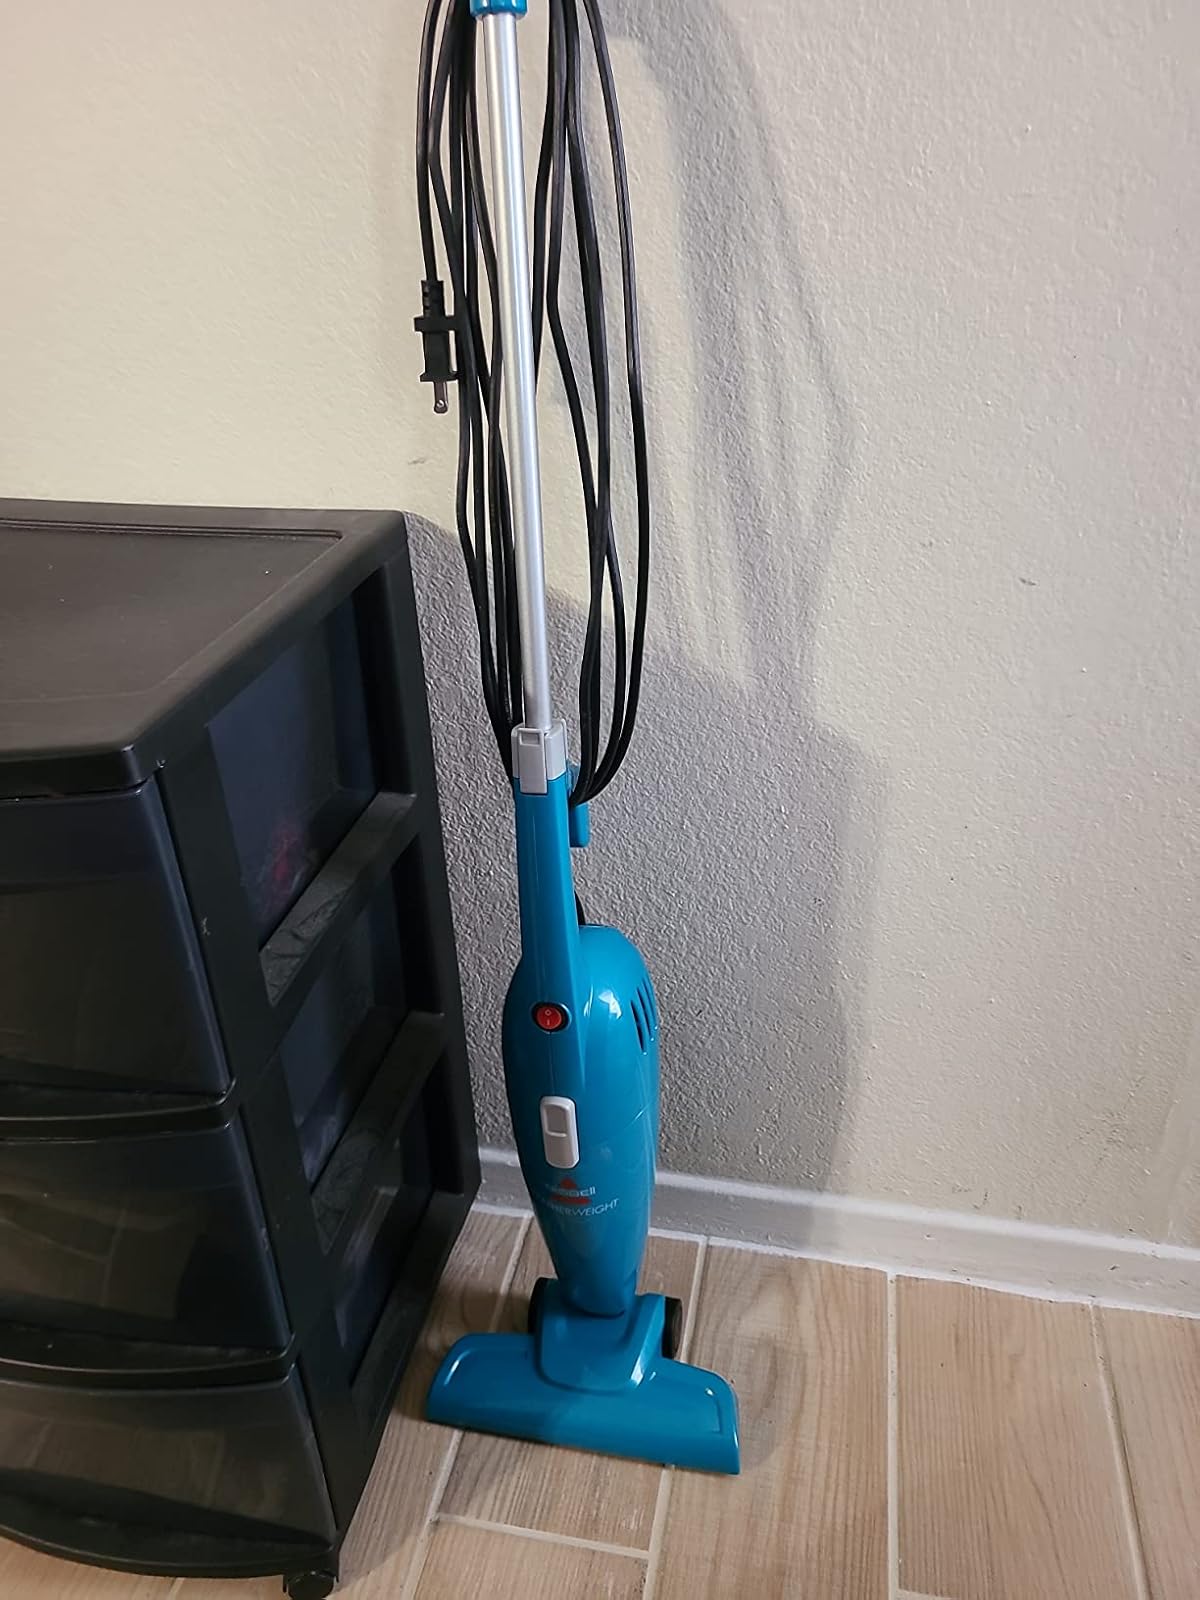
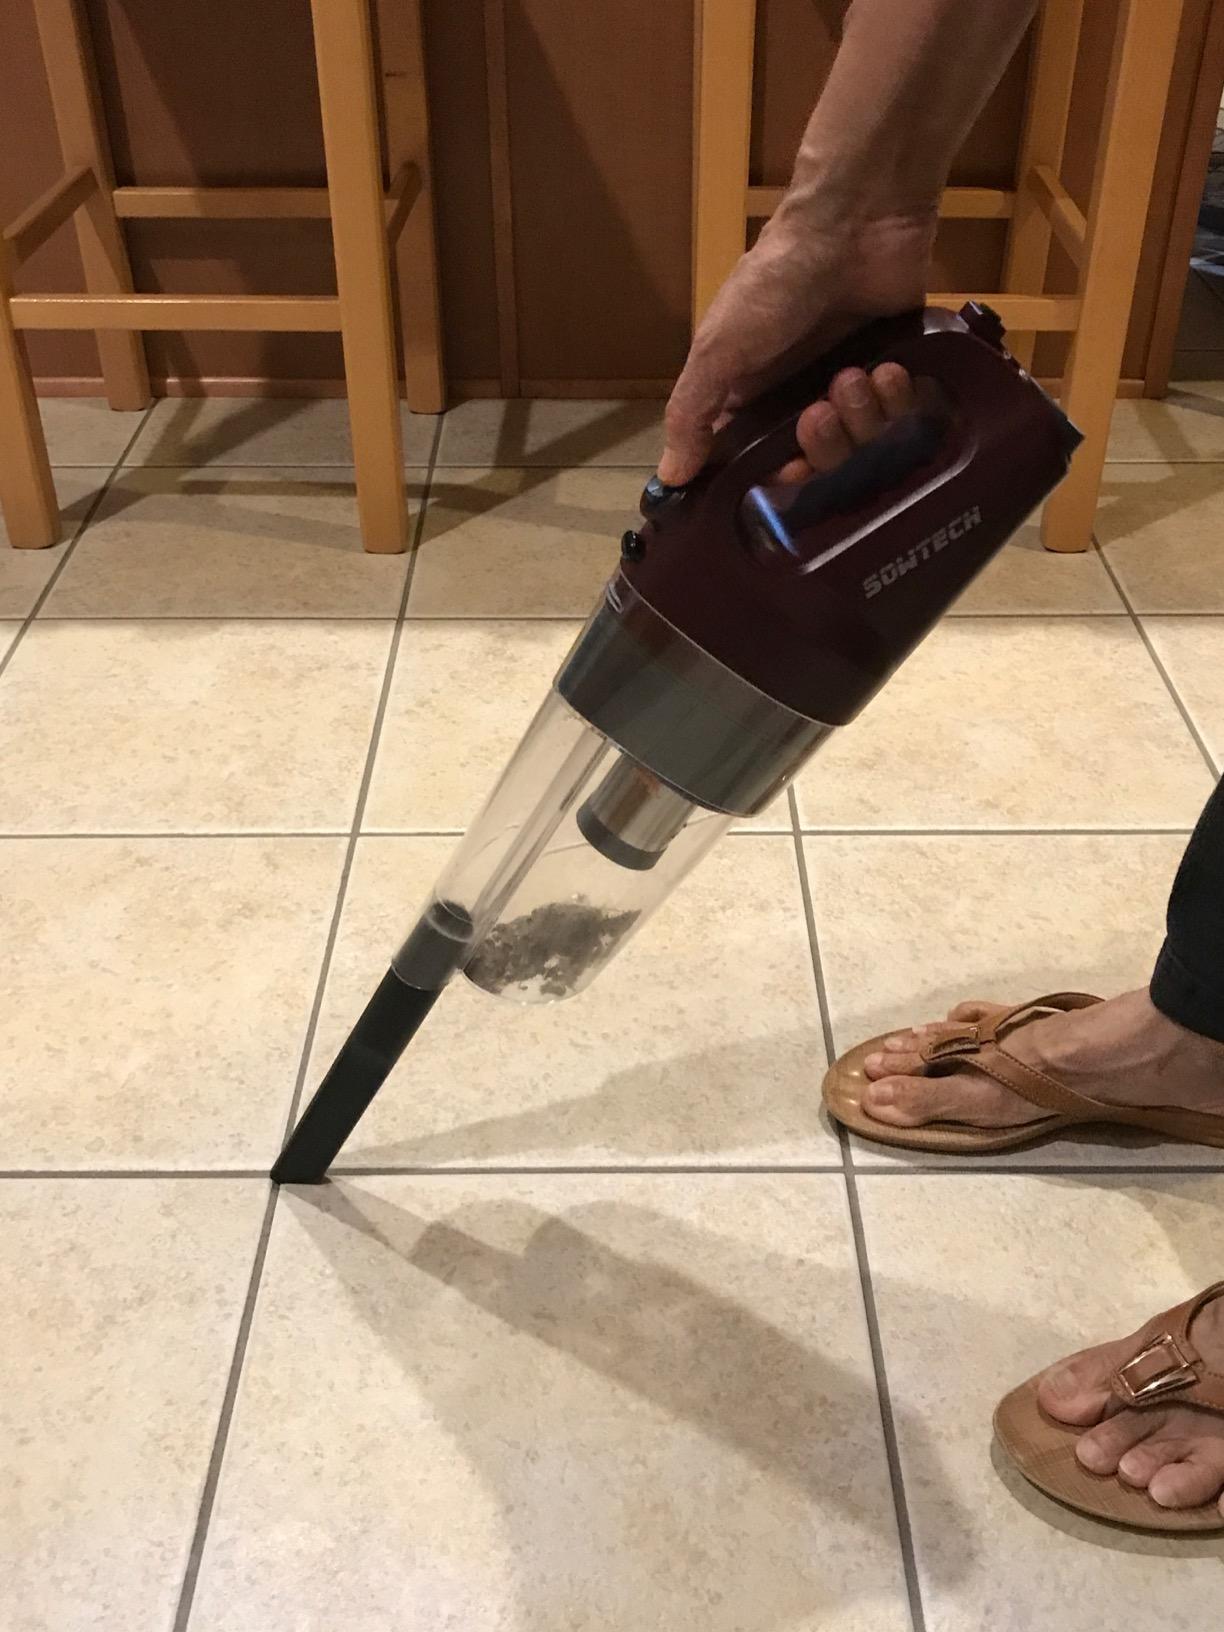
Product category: items_vacuum
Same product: no